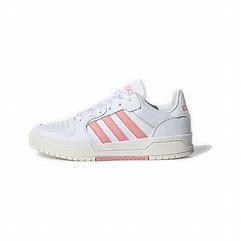
Brand: adidas
Model: neo Adidas NEO Entrap